Shuttle bus

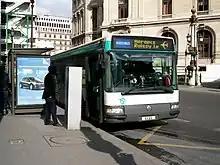
Roissy bus at Opera Station

A shuttle bus is a bus that travels a shorter route in comparison to most bus routes. Typically, shuttle buses travel in both directions between two points. Shuttle buses are designed to transport large groups of people who are all travelling to and from a specific destination in a more organized manner. Shuttle buses can be used for several applications, such as transporting university students or transporting people from airports to hotels.